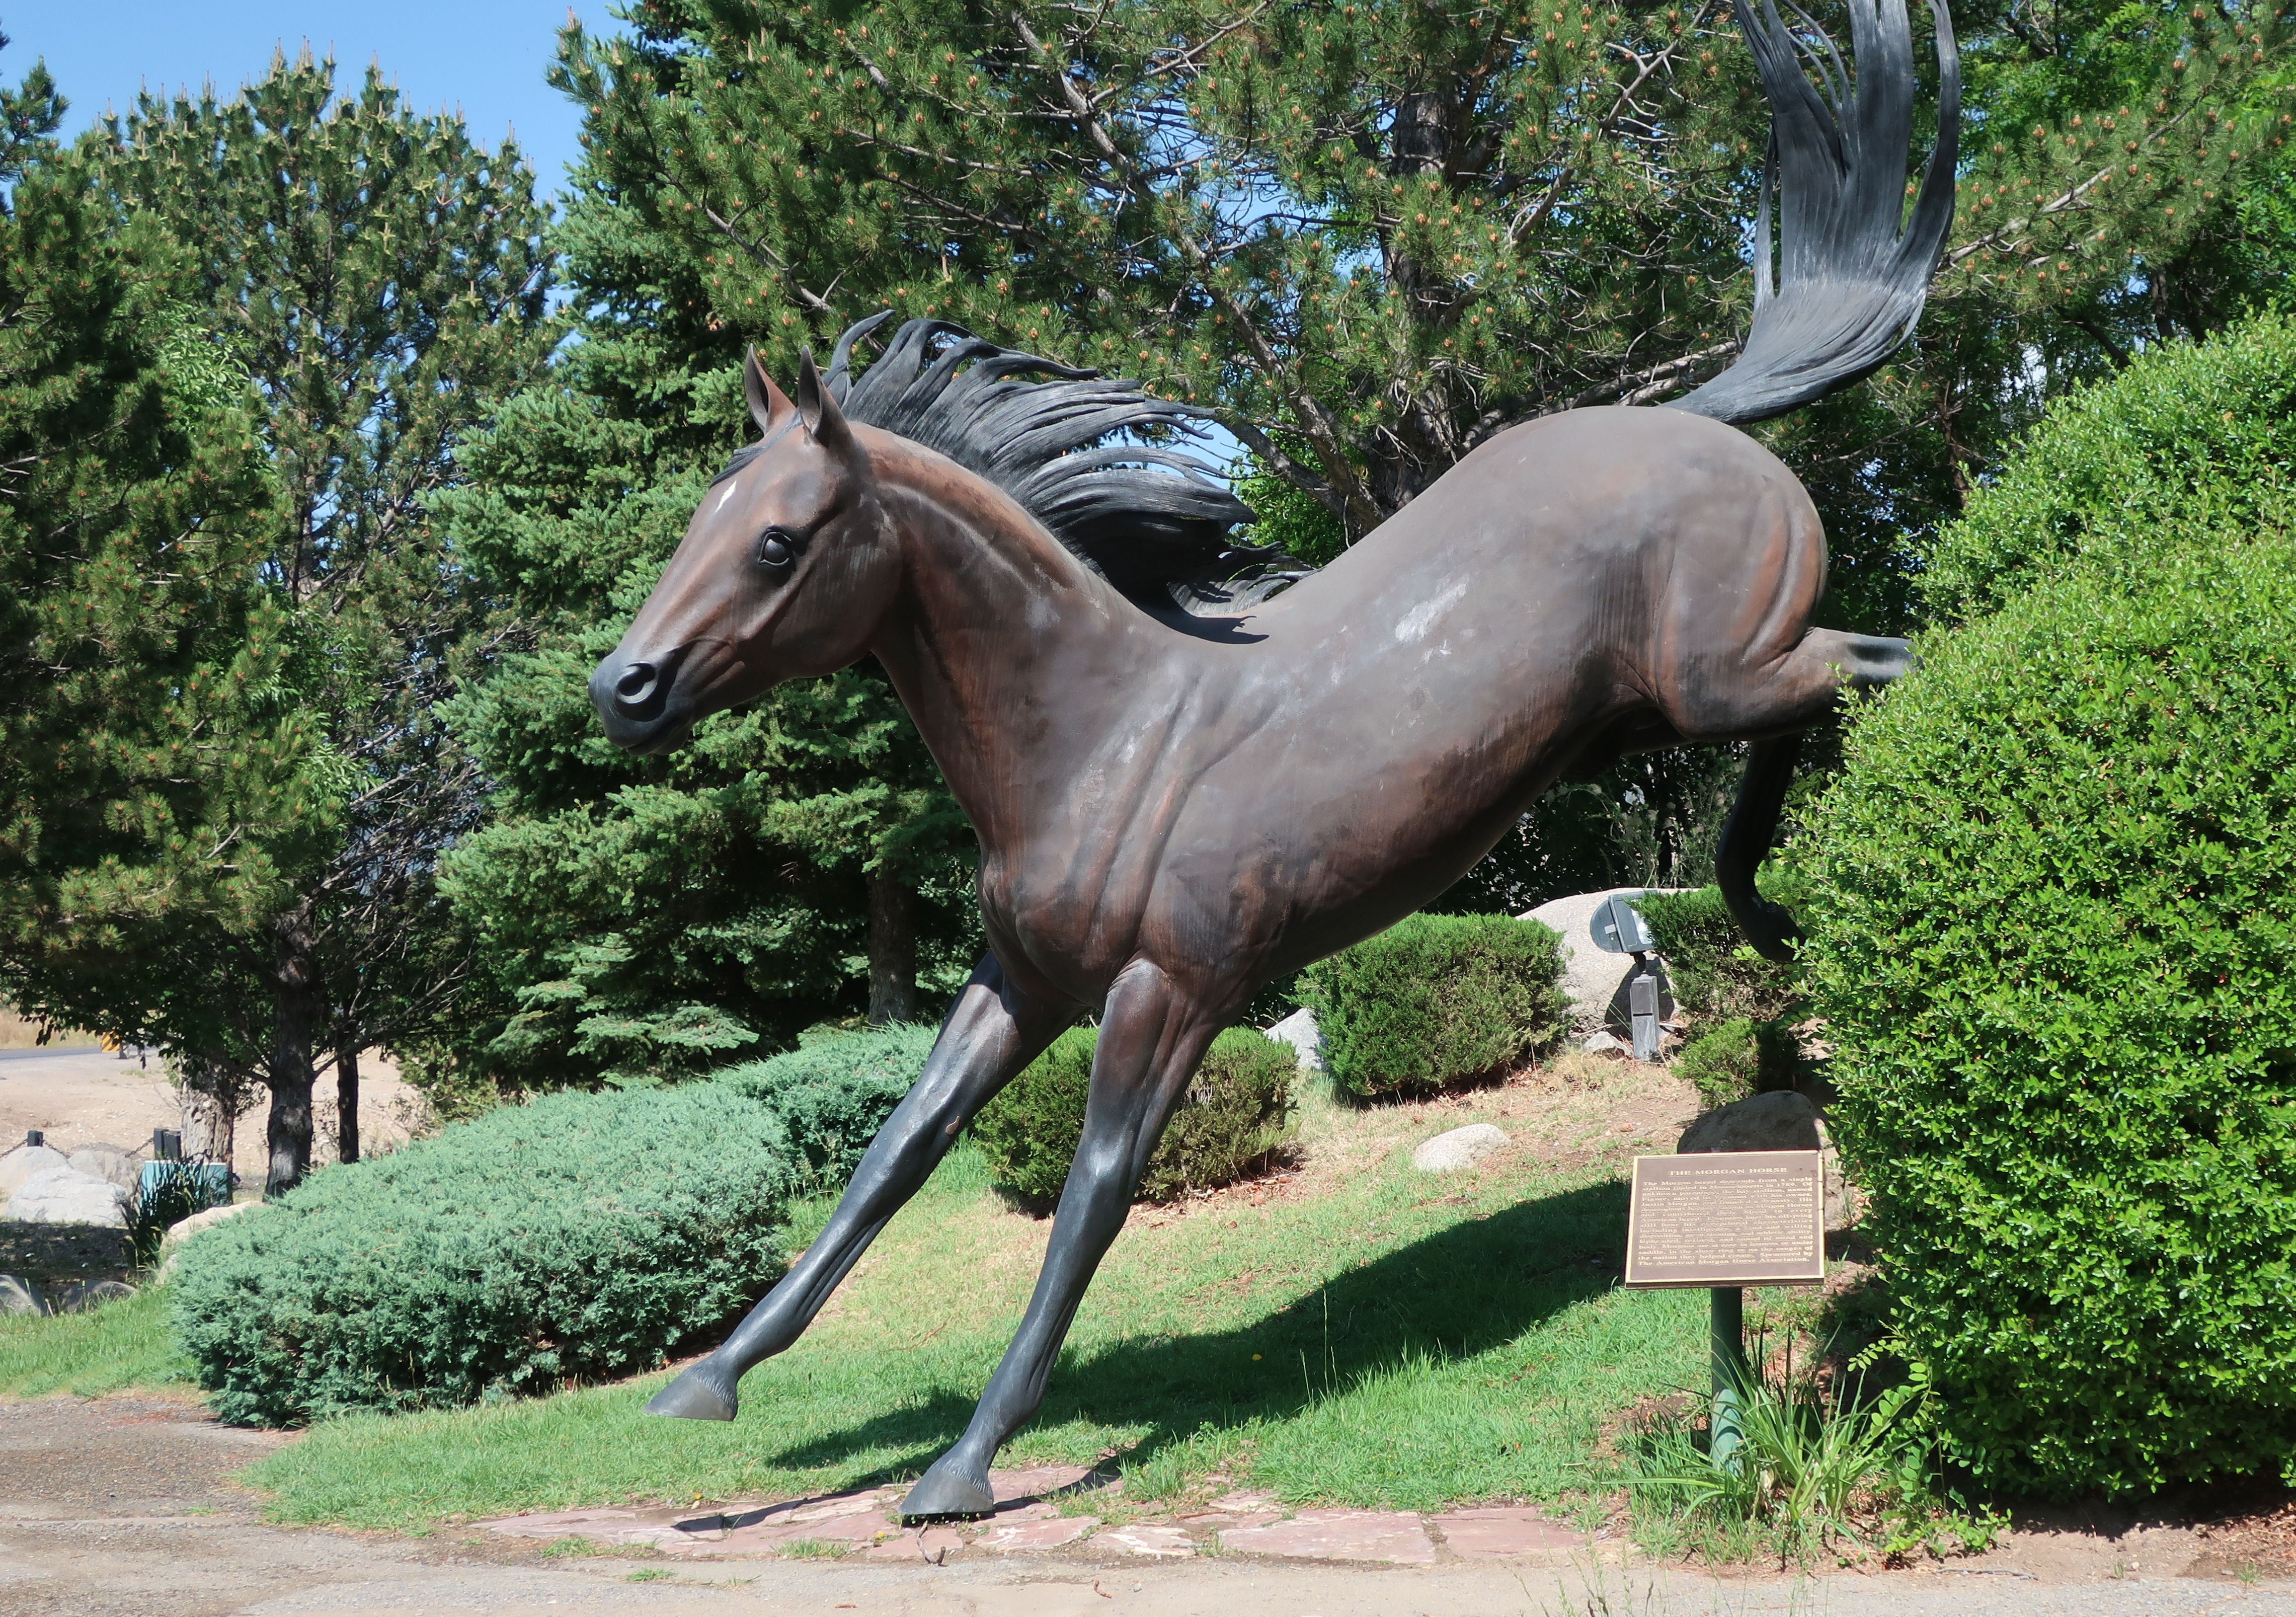
mexico, horse, plant, statue, sculpture, botany, tree, working animal, grass, fawn, mane, art, liver, lawn ornament, bridle, terrestrial animal, recreation, snout, monument, mare, metal, sorrel, shrub, landscape, garden, livestock, pack animal, horse supplies, grassland, wildlife, stallion, bronze sculpture, horse tack, pasture, wood, landscaping, animal figure, mustang horse, sky, rein, memorial